Crouch End

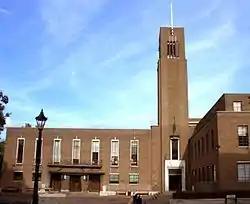
Hornsey Town Hall is in the centre of Crouch End

Among its more prominent buildings is the modernistic Hornsey Town Hall, built by the Municipal Borough of Hornsey as their seat of government in 1933–35. It is now a Grade II* listed building, one of about 21,767. The architect was the New Zealand-born Reginald Uren. The interior and exterior have been used several times as a location by the BBC series "The Hour", written by Abi Morgan, and other TV and films, including a scene in "The Crown".